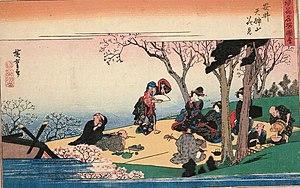
Le hanami, ou o-hanami avec préfixe honorifique, est la coutume traditionnelle japonaise d'apprécier la beauté des fleurs, principalement les fleurs de cerisier, lorsque, à partir de fin mars ou début avril, elles entrent en pleine floraison.